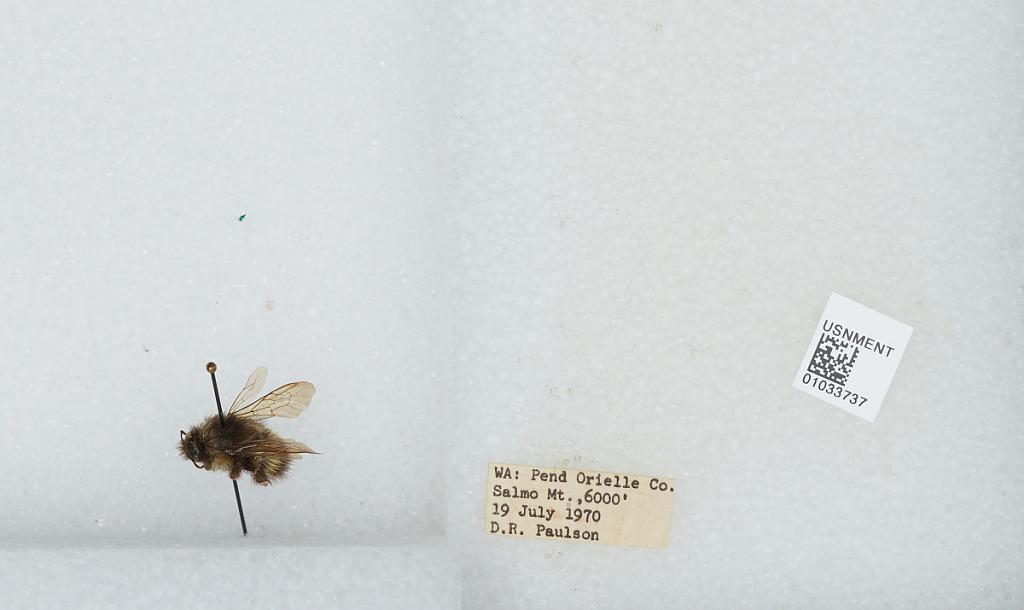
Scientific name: Bombus (Pyrobombus) sitkensis Nylander
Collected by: D. Paulson
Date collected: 1970-7-19
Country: United States
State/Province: Washington
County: Pend Oreille
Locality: Salmo Mountain
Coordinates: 48.9689, -117.103